Cameron Esposito

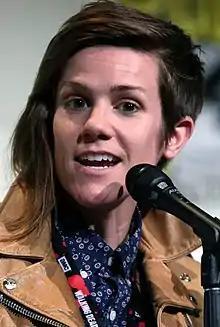
Esposito at the 2016 San Diego Comic Con

Cameron Anne Young Anastasia Esposito (born October 17, 1981) is an American actress, comedian, and podcaster known for her show "Take My Wife", as well as her stand-up comedy and her podcast, "Queery". Esposito substantially focuses on topics surrounding the LGBTQ+ community, feminism, social justice, and the challenges faced by members of marginalized communities.